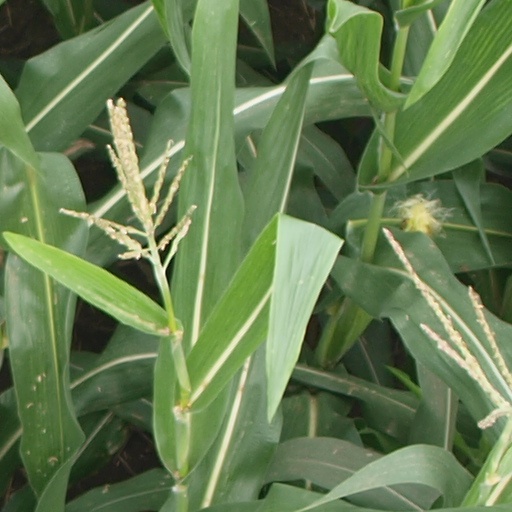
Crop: maize; corn